No Time to Die

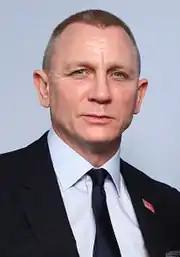
Daniel Craig was praised for his final portrayal of James Bond.

The film received praise from many film critics. Peter Bradshaw of "The Guardian" called it "an epic barnstormer" delivered "with terrific panache" and with "pathos, action, drama, camp comedy, heartbreak, macabre horror, and outrageously silly old-fashioned action". Robbie Collin of "The Daily Telegraph" described it as "extravagantly satisfying", "often very funny" with gadgets "both improbable and outrageous", and that it has been filmed with "gorgeous" cinematography, starting with "a sensationally thrilling and sinister prologue" and ending with a "moving conclusion". Kevin Maher of "The Times" wrote: "It's better than good. It's magnificent"; he later named the film one of the best films of 2021.